Ewan Dowes

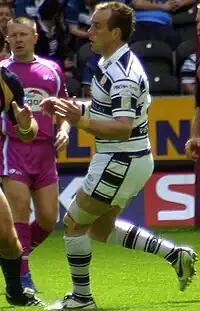
Ewan Dowes in action for Hull

Dowes became the first known player to sign a dual rugby code contract, playing rugby union for Leeds Tykes and rugby league for Leeds Rhinos. Dowes later decided to focus solely on his rugby league career, but with only limited first team opportunities at the Rhinos, he joined Hull on loan in May 2003, before making the move permanent a month later.